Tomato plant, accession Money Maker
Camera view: vertical (180 deg); turntable rotation: 300 degrees
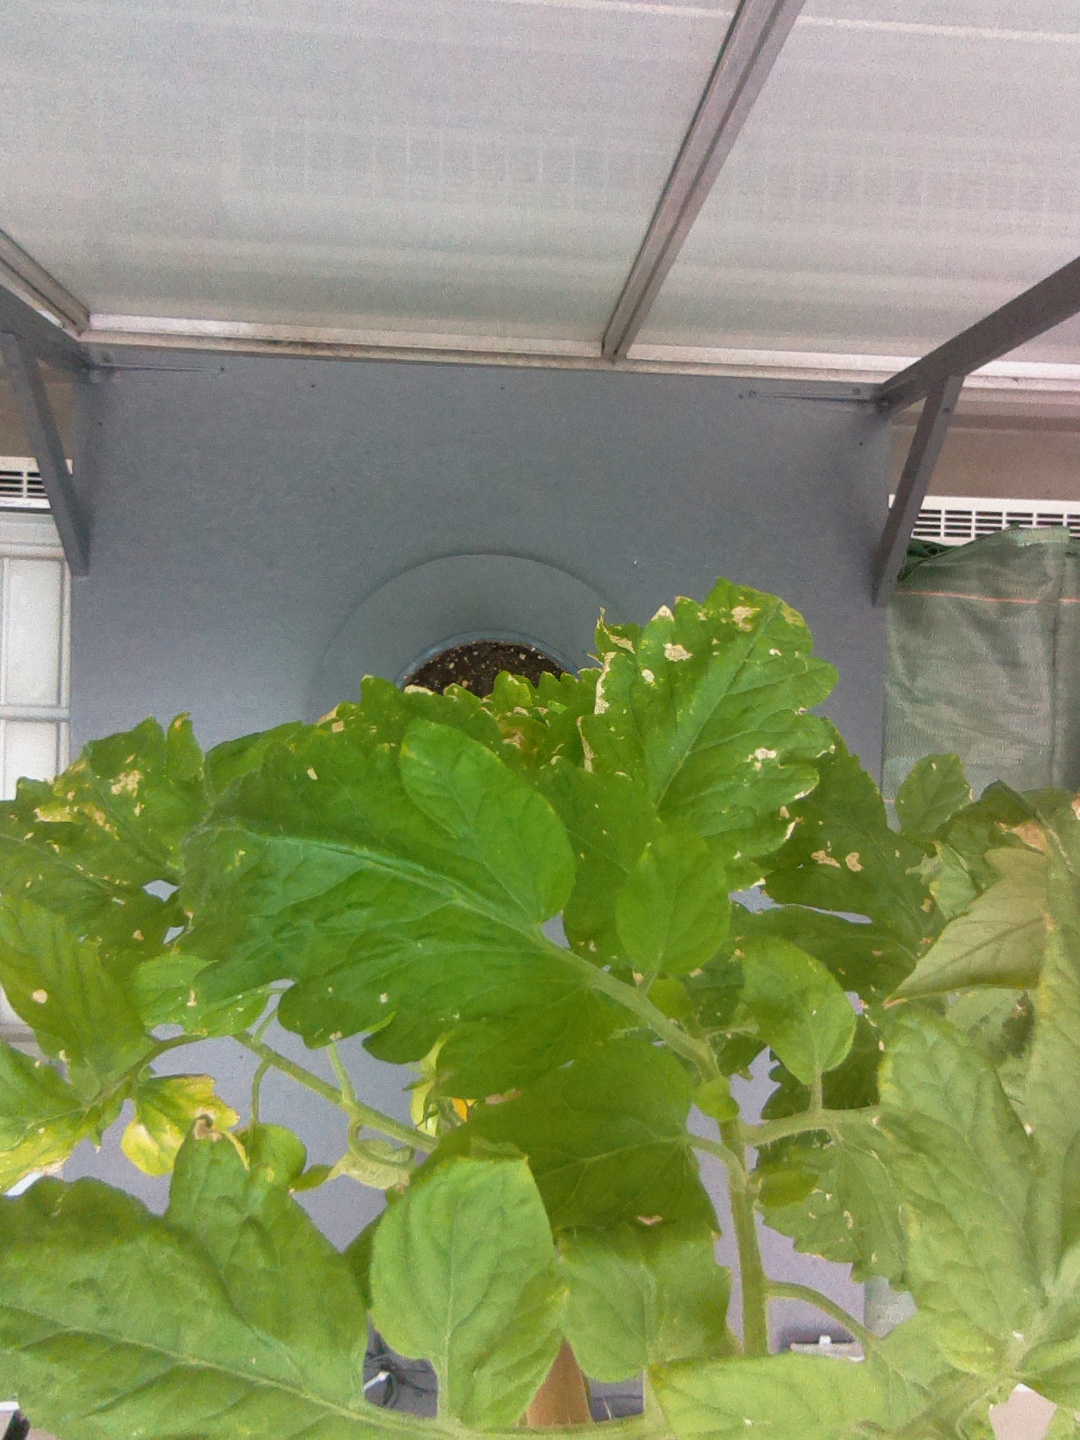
BBCH growth stage 84: 40%-50% of fruits show typical fully ripe color